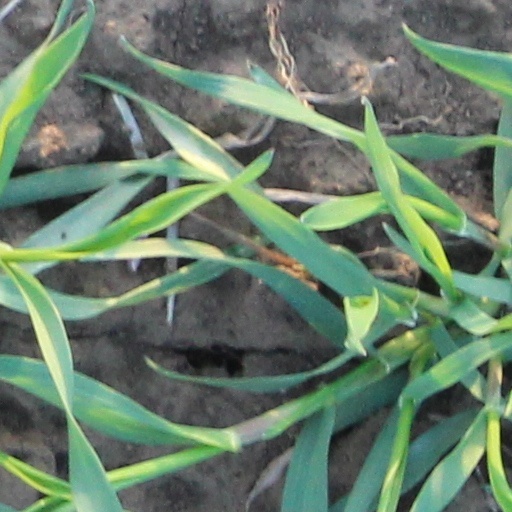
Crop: wheat